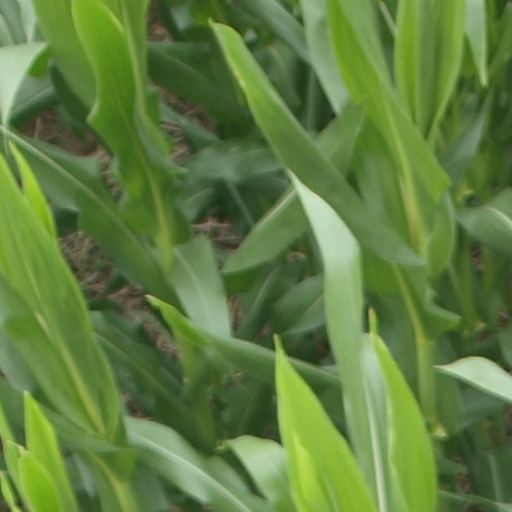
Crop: maize; corn